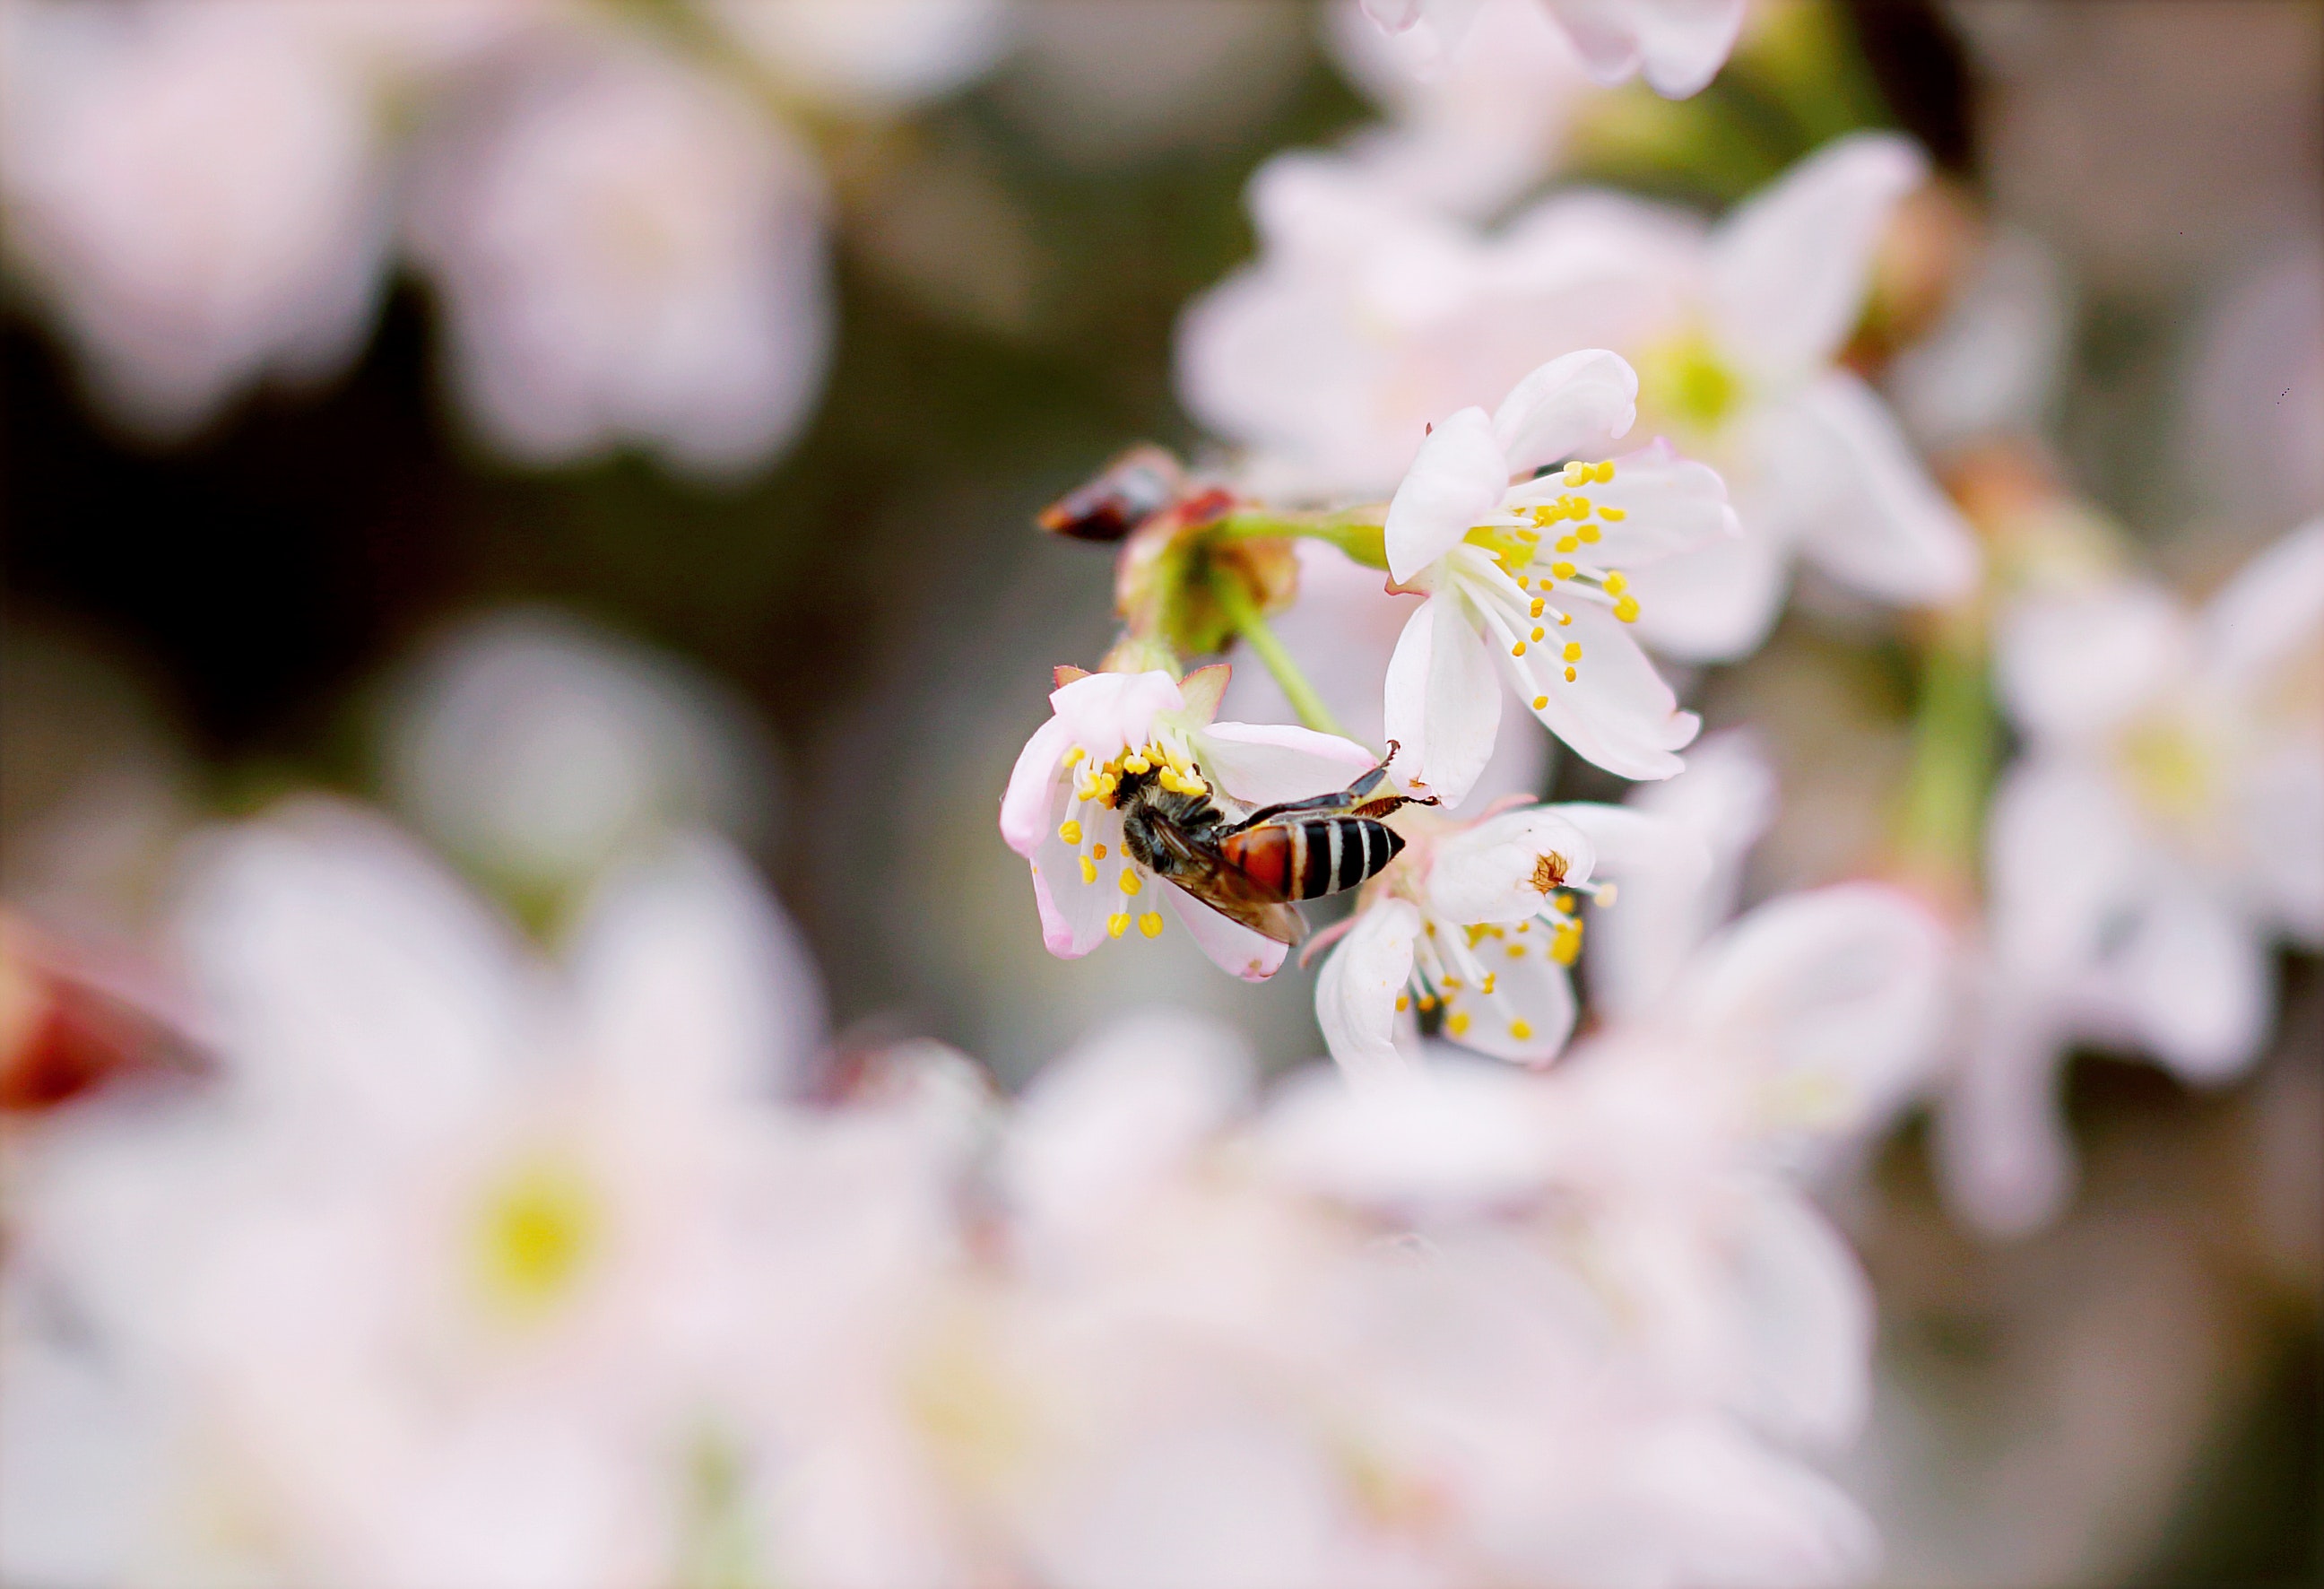
white, honeybee, bee, flower, spring, macro photography, membrane winged insect, insect, plant, pollen, close up, blossom, hoverfly, petal, pest, pollinator, nectar, flowering plant, photography, hornet, wasp, wildflower, bumblebee, invertebrate